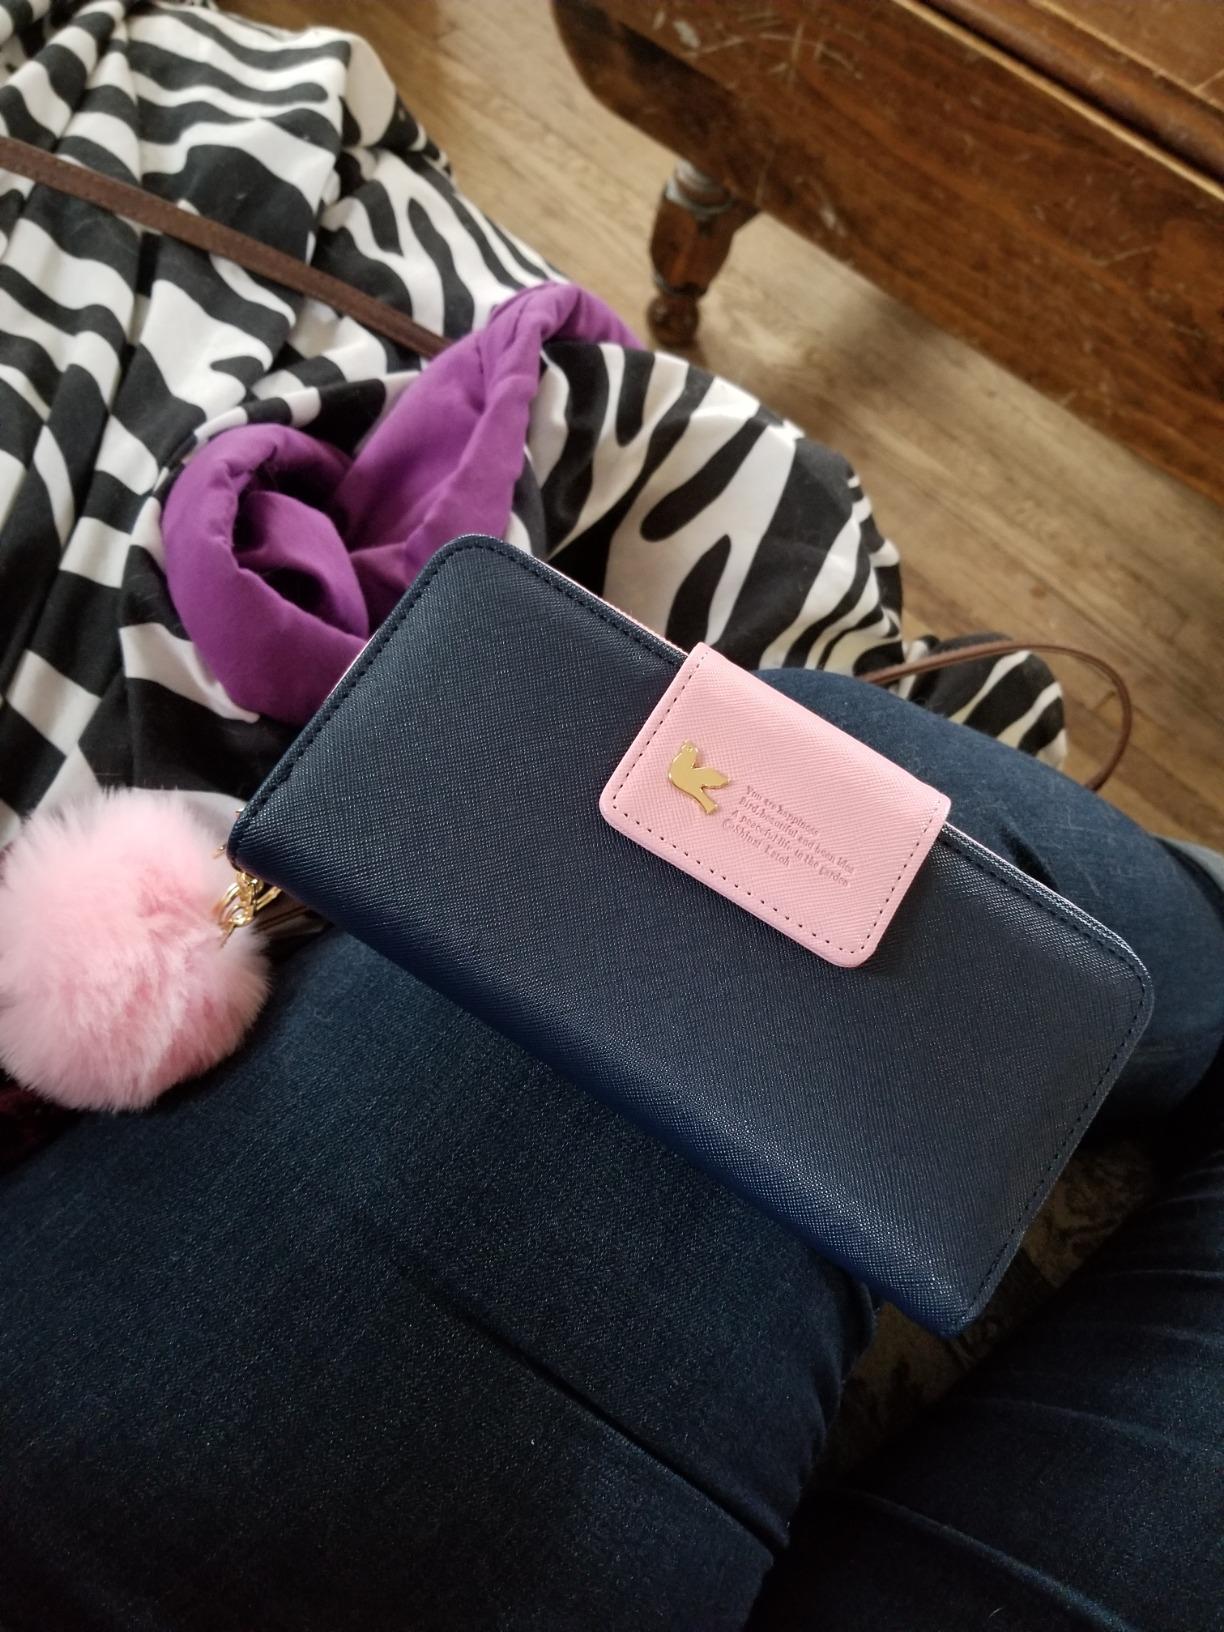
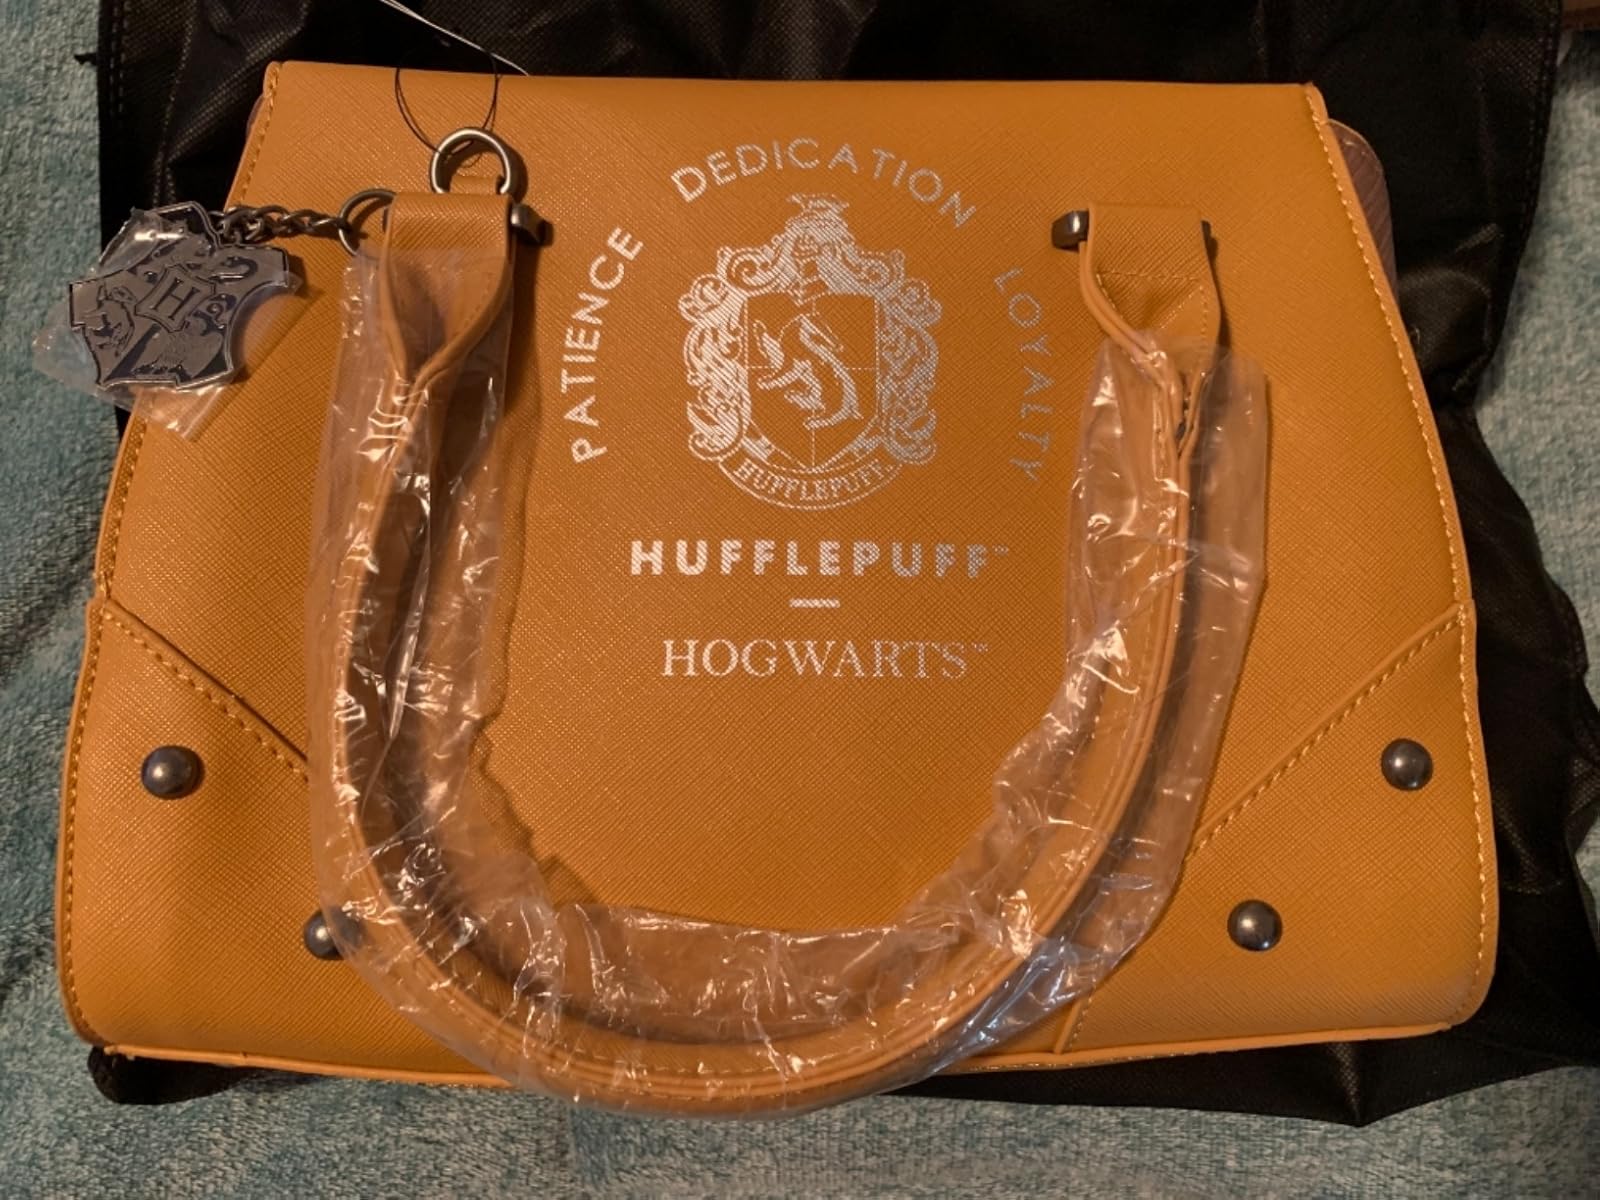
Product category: accessories_handbag
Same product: no